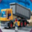
Label: truck